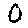
Label: 0